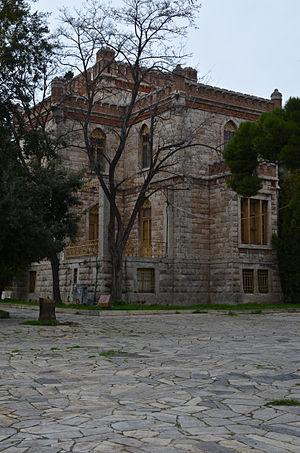
Vue de la tour Palataki à ChaïdáriEspañol: Vista de la torre Palataki en ChaidariPortuguês: Vista da torre Palataki em ChaidariNorsk bokmål: Utsikt over palataki tårnet i Khaidári
Chaïdari ou Haïdari est une ville de la banlieue d'Athènes en Grèce.